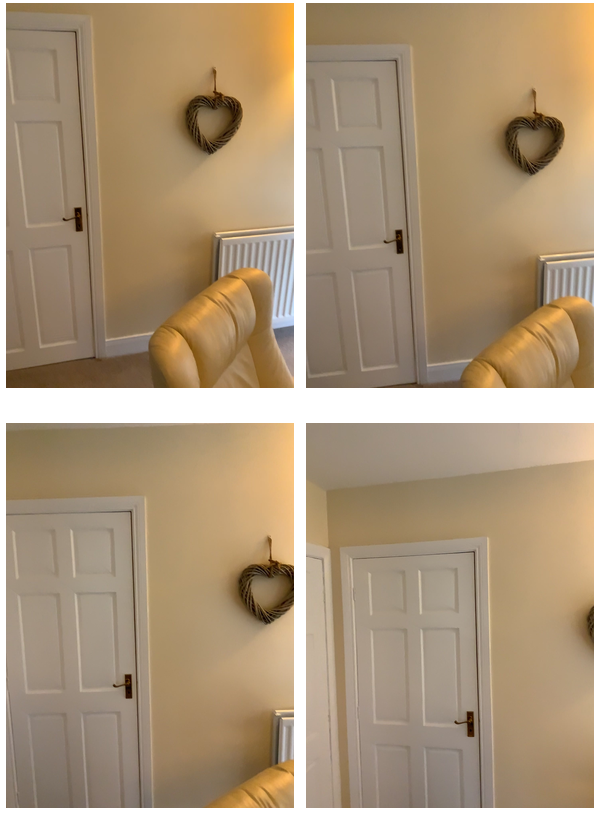Task instruction: Open the door1.
Answer: {"task_instruction": "Open the door1.", "nodes": ["handle", "door1"], "edges": [{"functional_relationship": "openorclose", "object1": "handle", "object2": "door1", "spatial_relations": ["right_of", "in_front_of", "close"], "is_touching": true}], "action_type": "pull", "function_type": "open_close_control"}